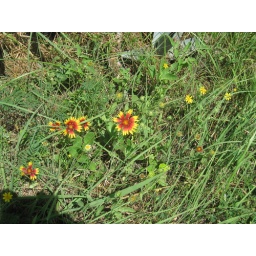
Blanket Flowers along the road in central Texas - June. Also present were sunflowers, horse mint and Indian Paintbrush.